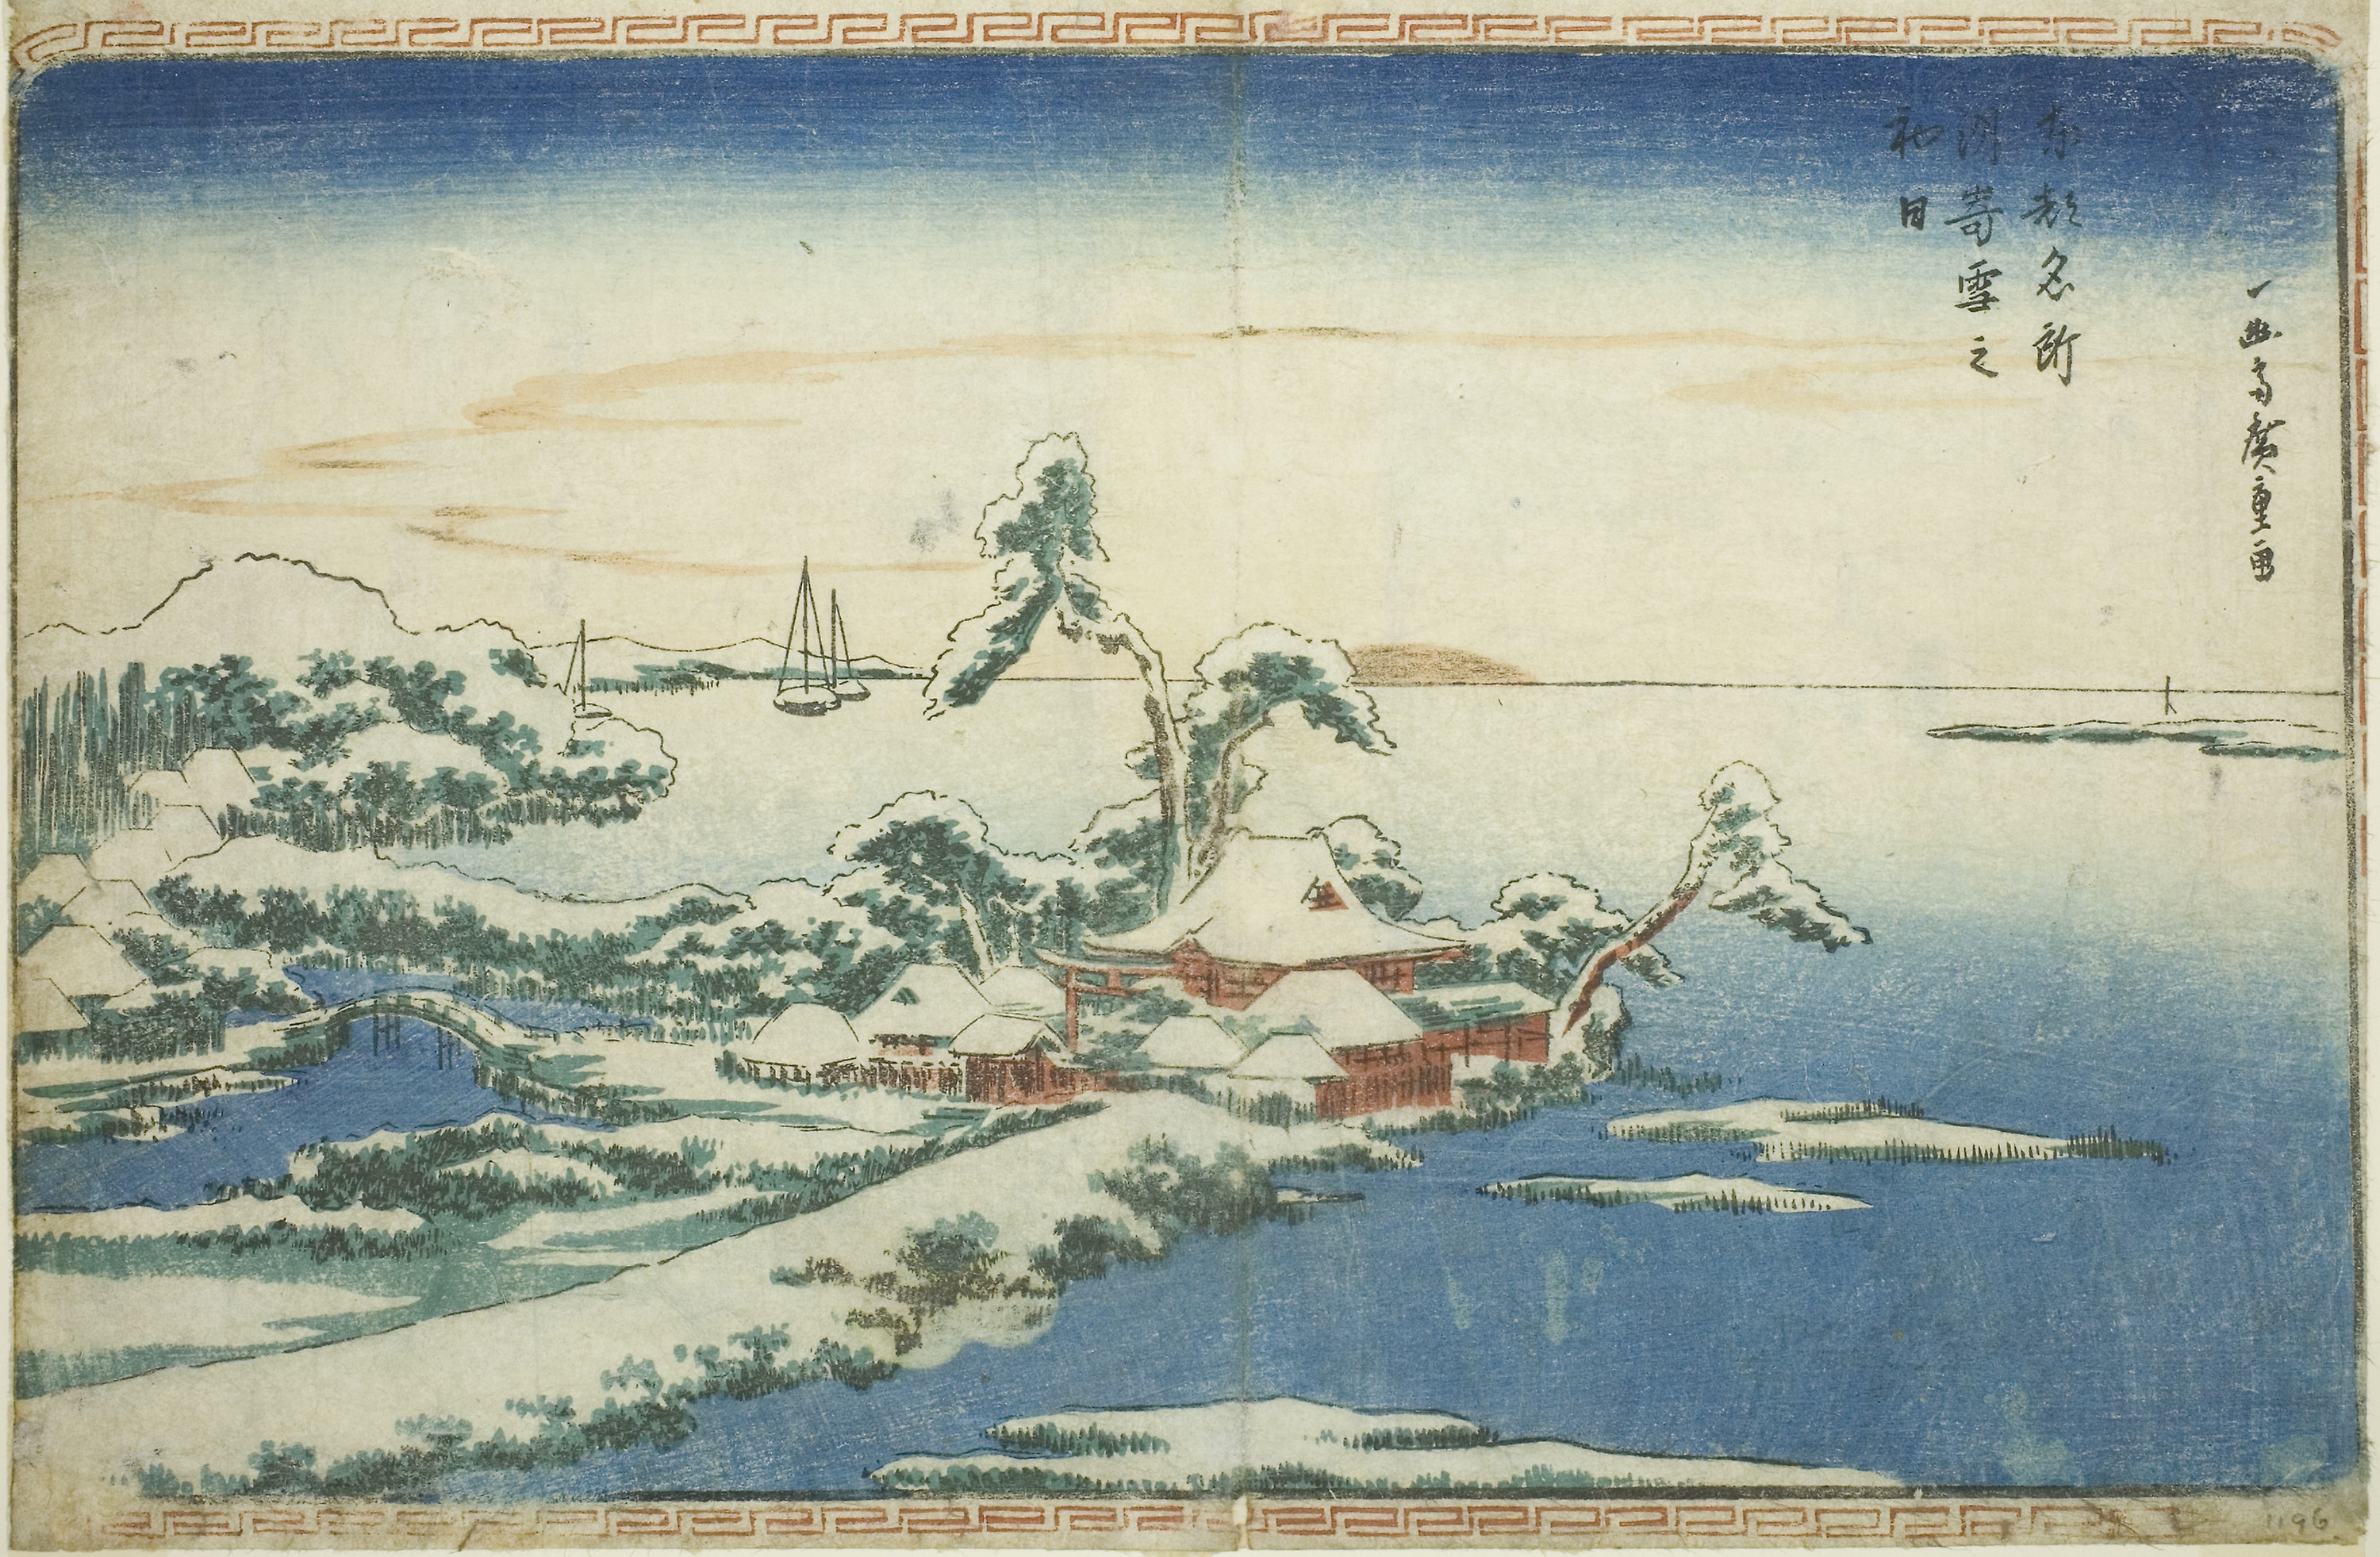
painting, art, illustration, drawing